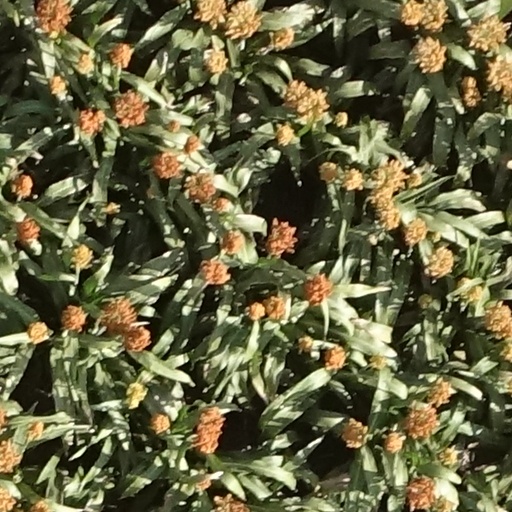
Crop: sorghum